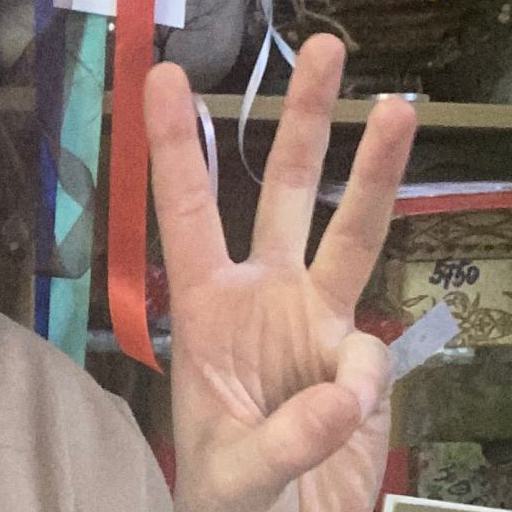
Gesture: three